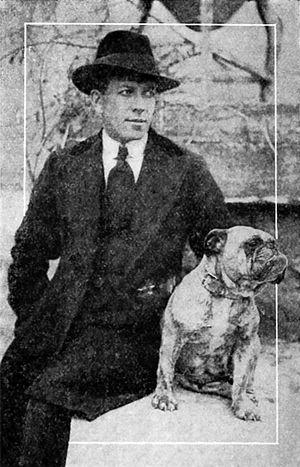
Paul Scardon, né le 6 mai 1874 à Melbourne et mort le 17 janvier 1954 à Fontana Californie, est un acteur et réalisateur australien.